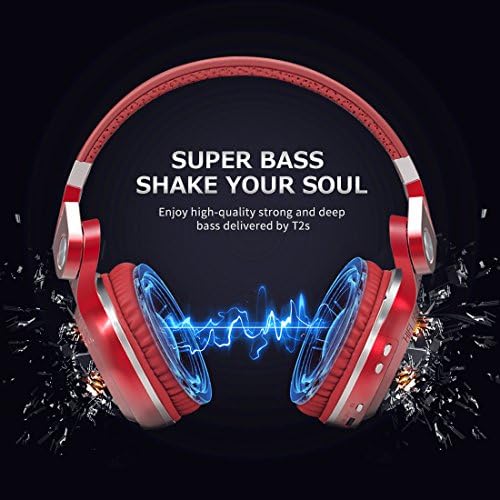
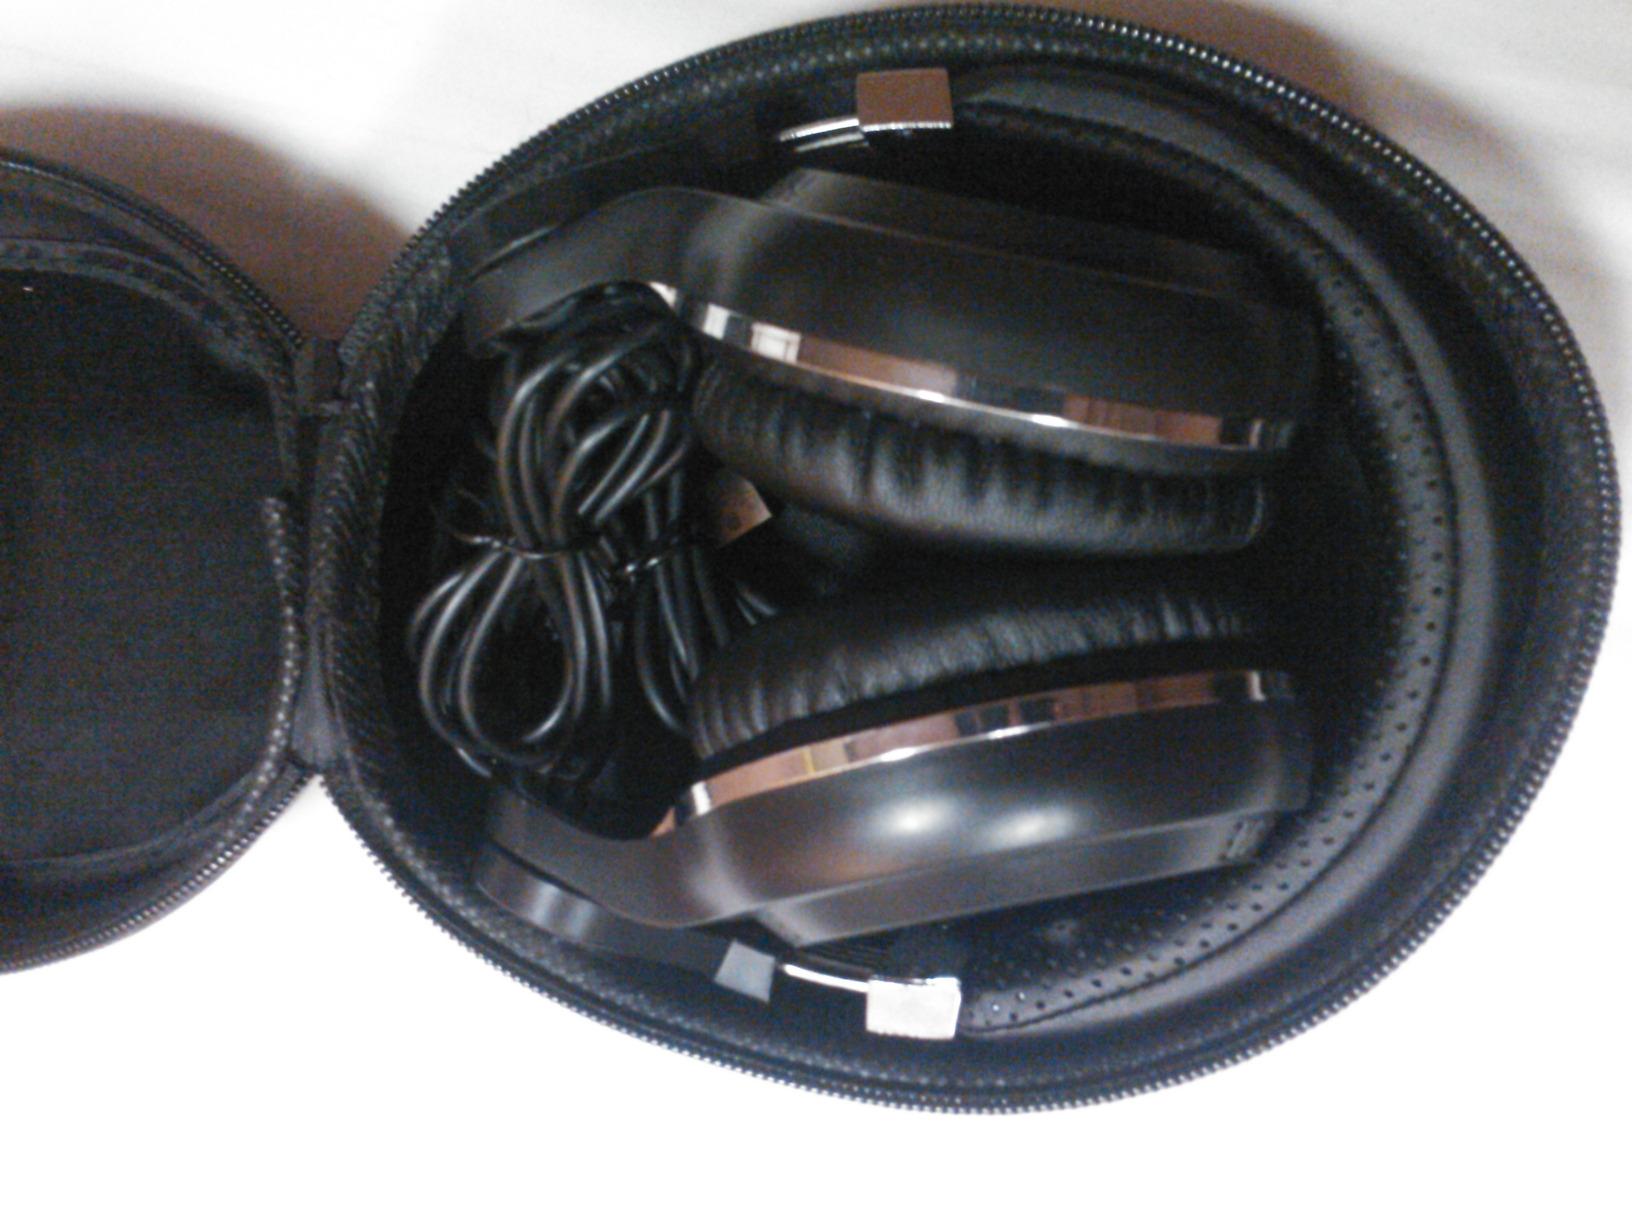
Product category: headphones
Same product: no